Burt County Courthouse

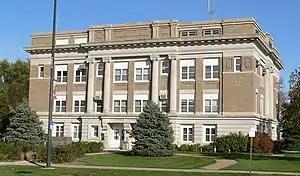
The courthouse in 2010

The Burt County Courthouse is a historic building in Tekamah, Nebraska, and the courthouse for Burt County, Nebraska. It was built in 1916-1917 to replace the old 1878 courthouse. It was designed in the Beaux Arts style by Rose & Peterson. It has been listed on the National Register of Historic Places since January 10, 1990.